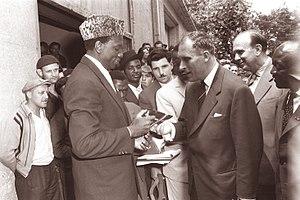
Modibo Keïta, né le 4 juin 1915 à Bamako et mort en détention au camp des commandos parachutistes de Djikoroni Para à Bamako le 16 mai 1977, est un homme politique malien. Il est président de la République du Mali entre 1960 et 1968.